George Howard (footballer)

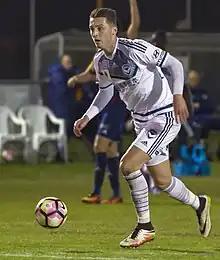
Howard playing for Melbourne Victory in a friendly match against Port Melbourne, 9 August 2016

George Howard (born 8 October 1996) is an English-born Australian professional footballer who plays as a striker.